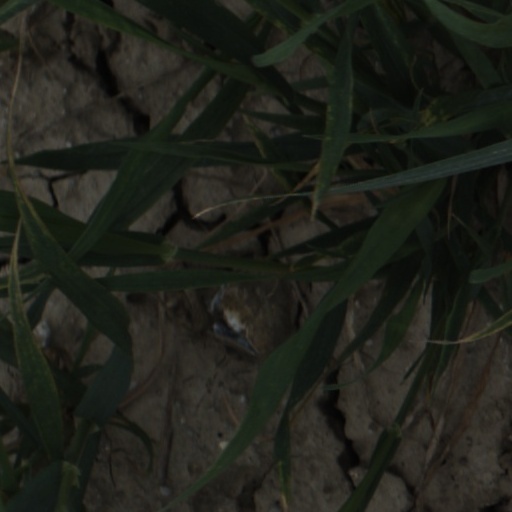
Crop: wheat